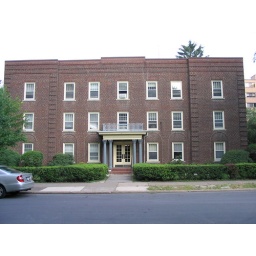
This is the building Jodie lives in, and the back end of my car down in the lower left.